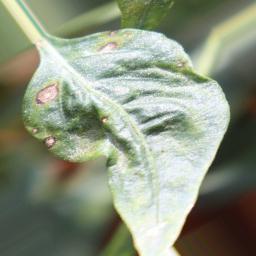
Label: cercospora